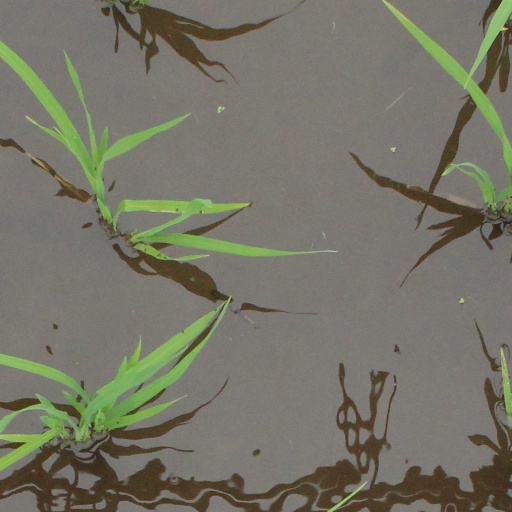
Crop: rice